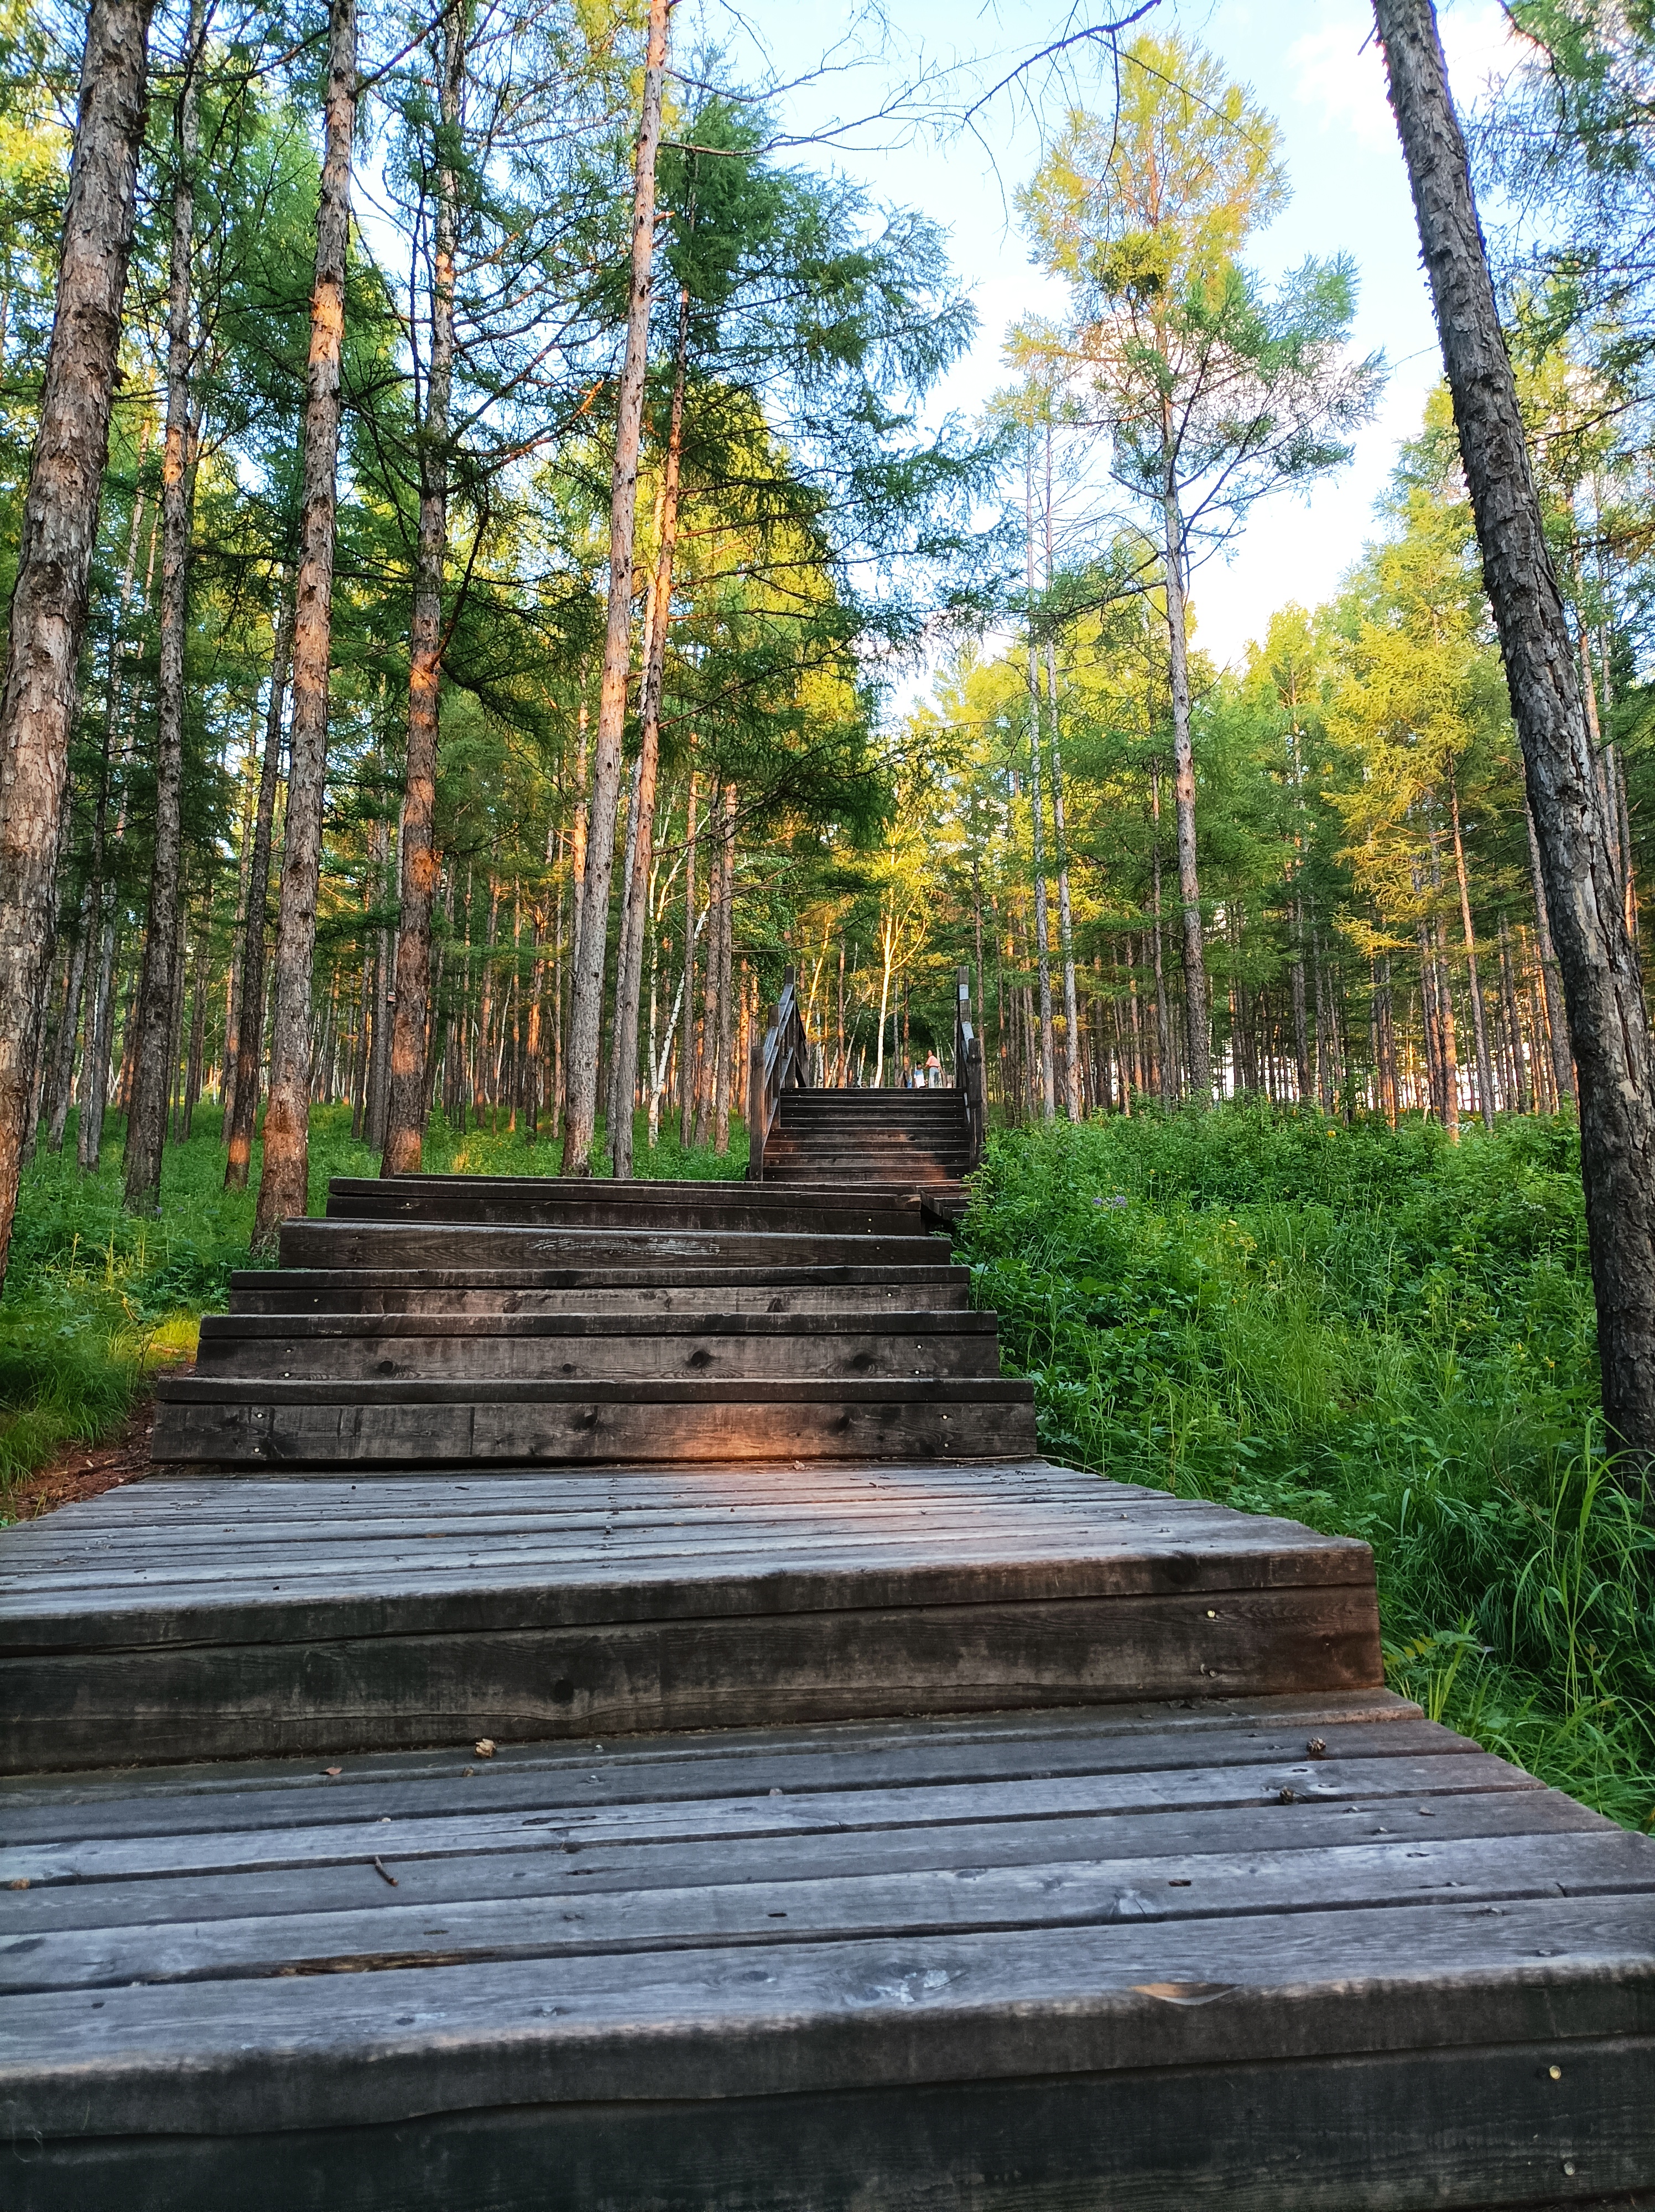
nature, plant, sky, natural landscape, tree, stairs, wood, trunk, grass, landscape, deciduous, shade, road, forest, symmetry, road surface, trail, boardwalk, walkway, woodland, temperate broadleaf and mixed forest, leisure, grove, path, jungle, nonbuilding structure, Northern hardwood forest, tropical and subtropical coniferous forests, old growth forest, recreation, valdivian temperate rain forest, bridge, temperate coniferous forest, spruce fir forest, plant stem, autumn, rainforest, garden, shadow, rock, handrail